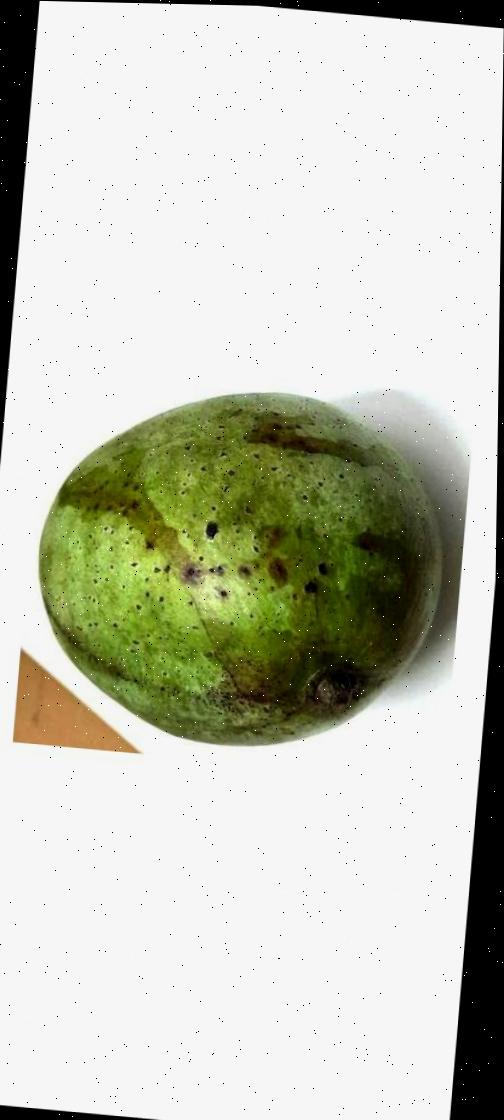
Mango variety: Fazli Classic